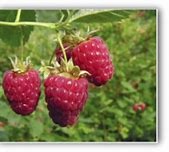
Label: raspberry